Prefabricated home

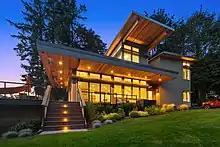
An example of a completed panelized home in Lake Whatcom, United States.

Lustron houses were mass-produced, prefabricated, enameled steel, houses developed in the post-World War II era United States. Lustron Corporation manufactured homes that were clad in coated steel panels Over 2,000 homes were constructed during Lustron's brief production period, and they proved to be extremely durable with many still in use seventy years later (2020). Lustron production ceased in 1950 due to the company's inability to pay back the startup loans it had received from the Reconstruction Finance Corporation.